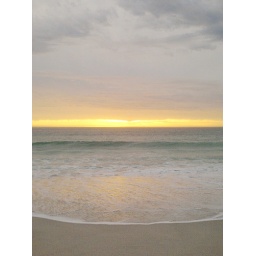
Took the dog for a walk along the beach - something unsettling was in the air - like the moment before something profound happens